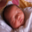
Label: baby